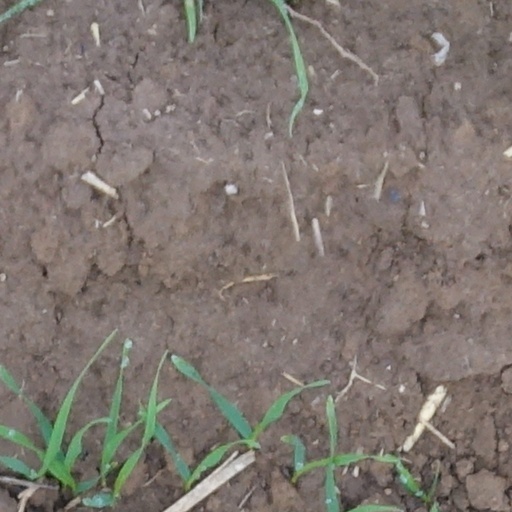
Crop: wheat